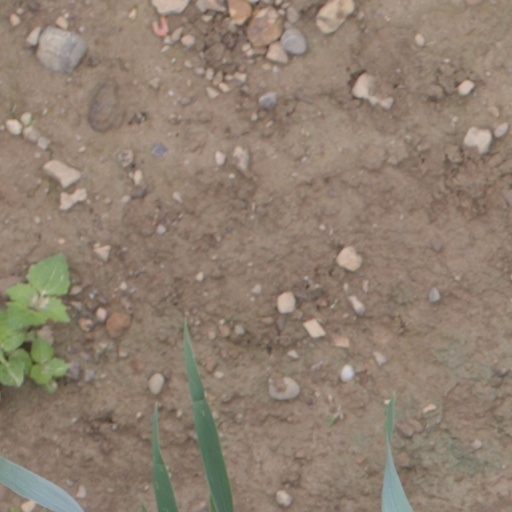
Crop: wheat